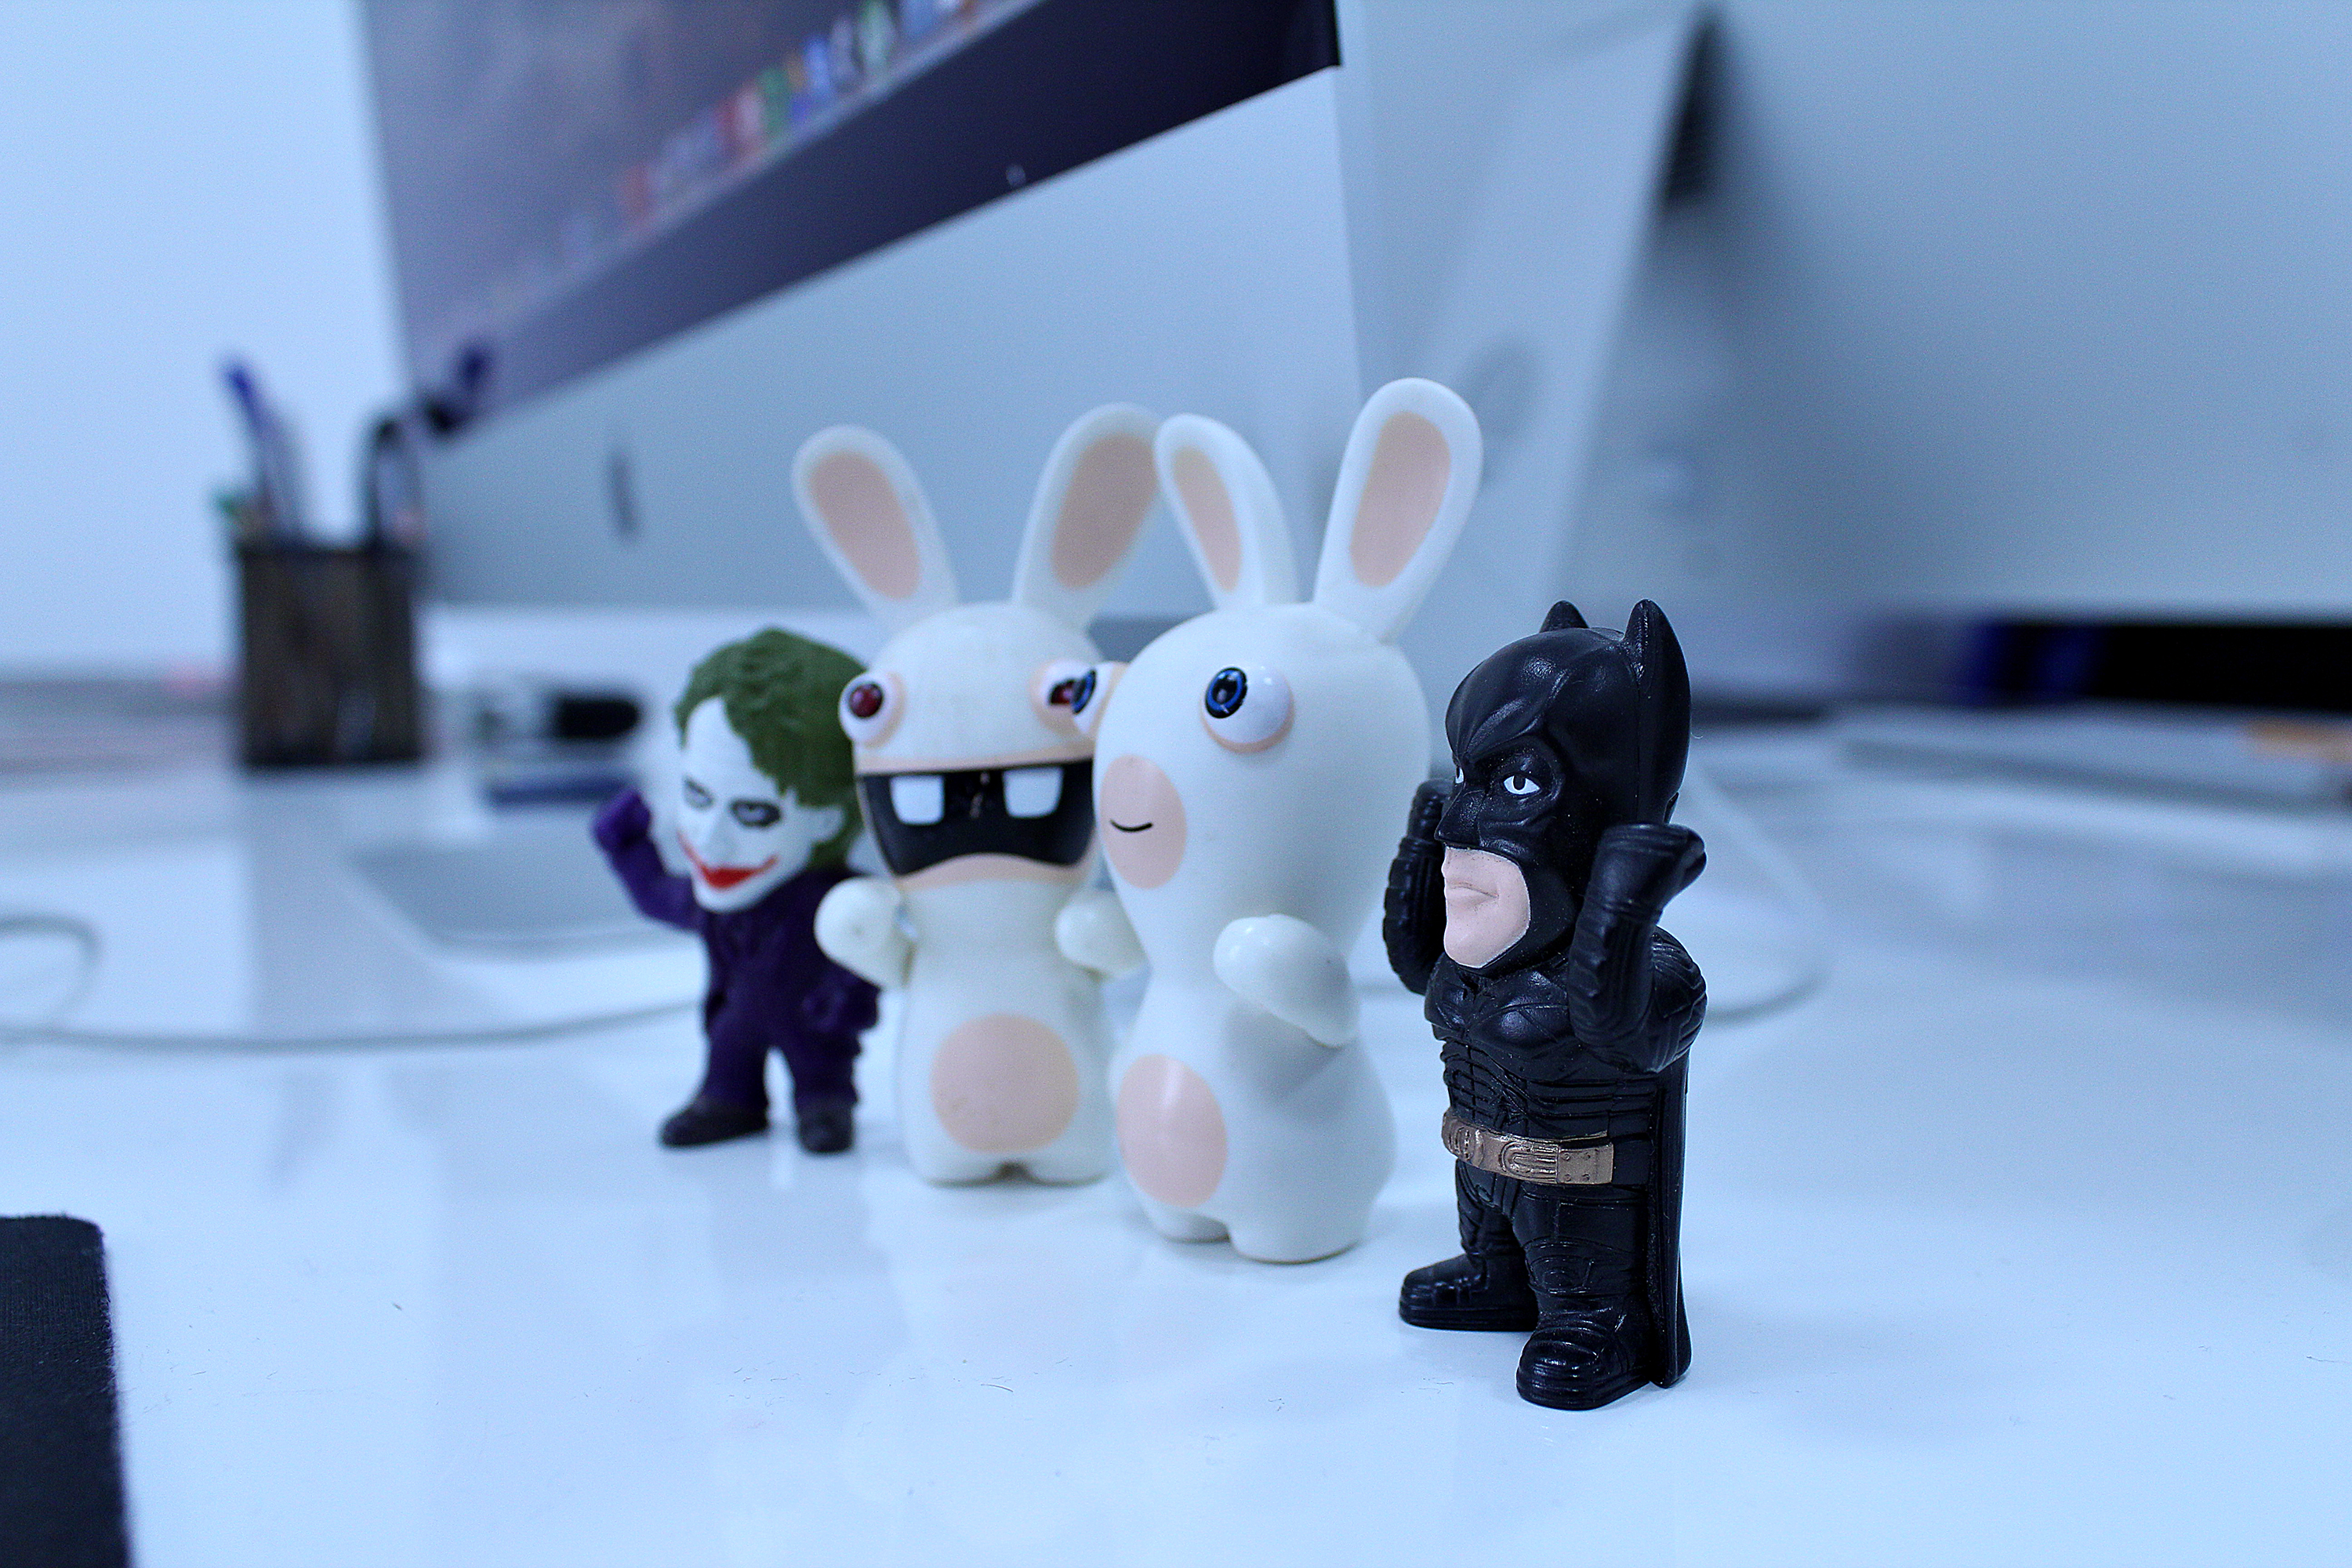
table, cute, machine, toy, figurine, toys, batman toys, rabbit toys